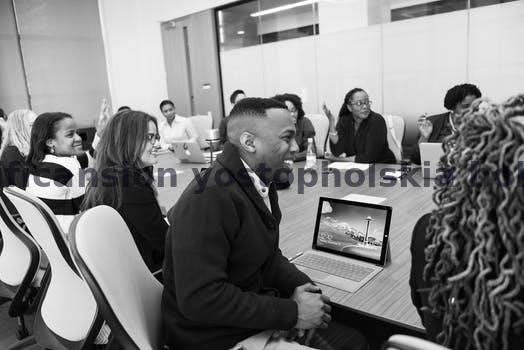
Label: Watermark